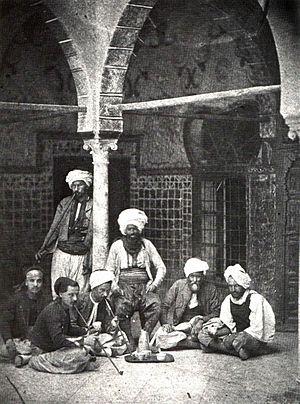
La cuisine palestinienne est constituée d'aliments consommés par les Palestiniens, ce qui inclut les habitants des territoires palestiniens, d'Israël, les habitants des camps de réfugiés palestiniens des pays voisins ainsi que la diaspora palestinienne. La cuisine palestinienne provient des populations qui se sont installées en Palestine, en particulier pendant le califat omeyyade. Par la suite, elle a eu des influences perses et finalement de fortes influences turques dues aux populations arrivées pendant l'Empire ottoman. Elle est semblable aux autres cuisines du Levant, notamment les cuisines libanaise, syrienne et jordanienne.